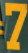
Number: 7